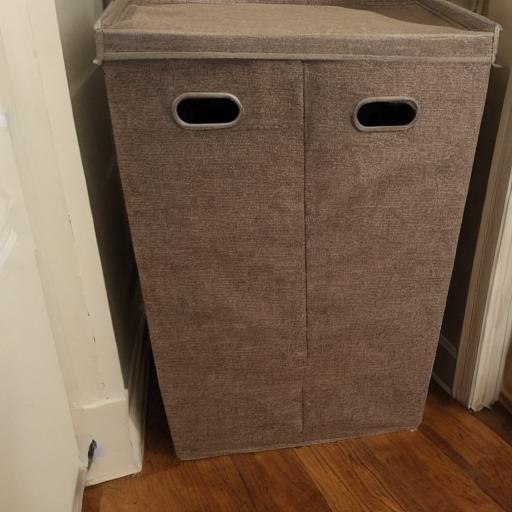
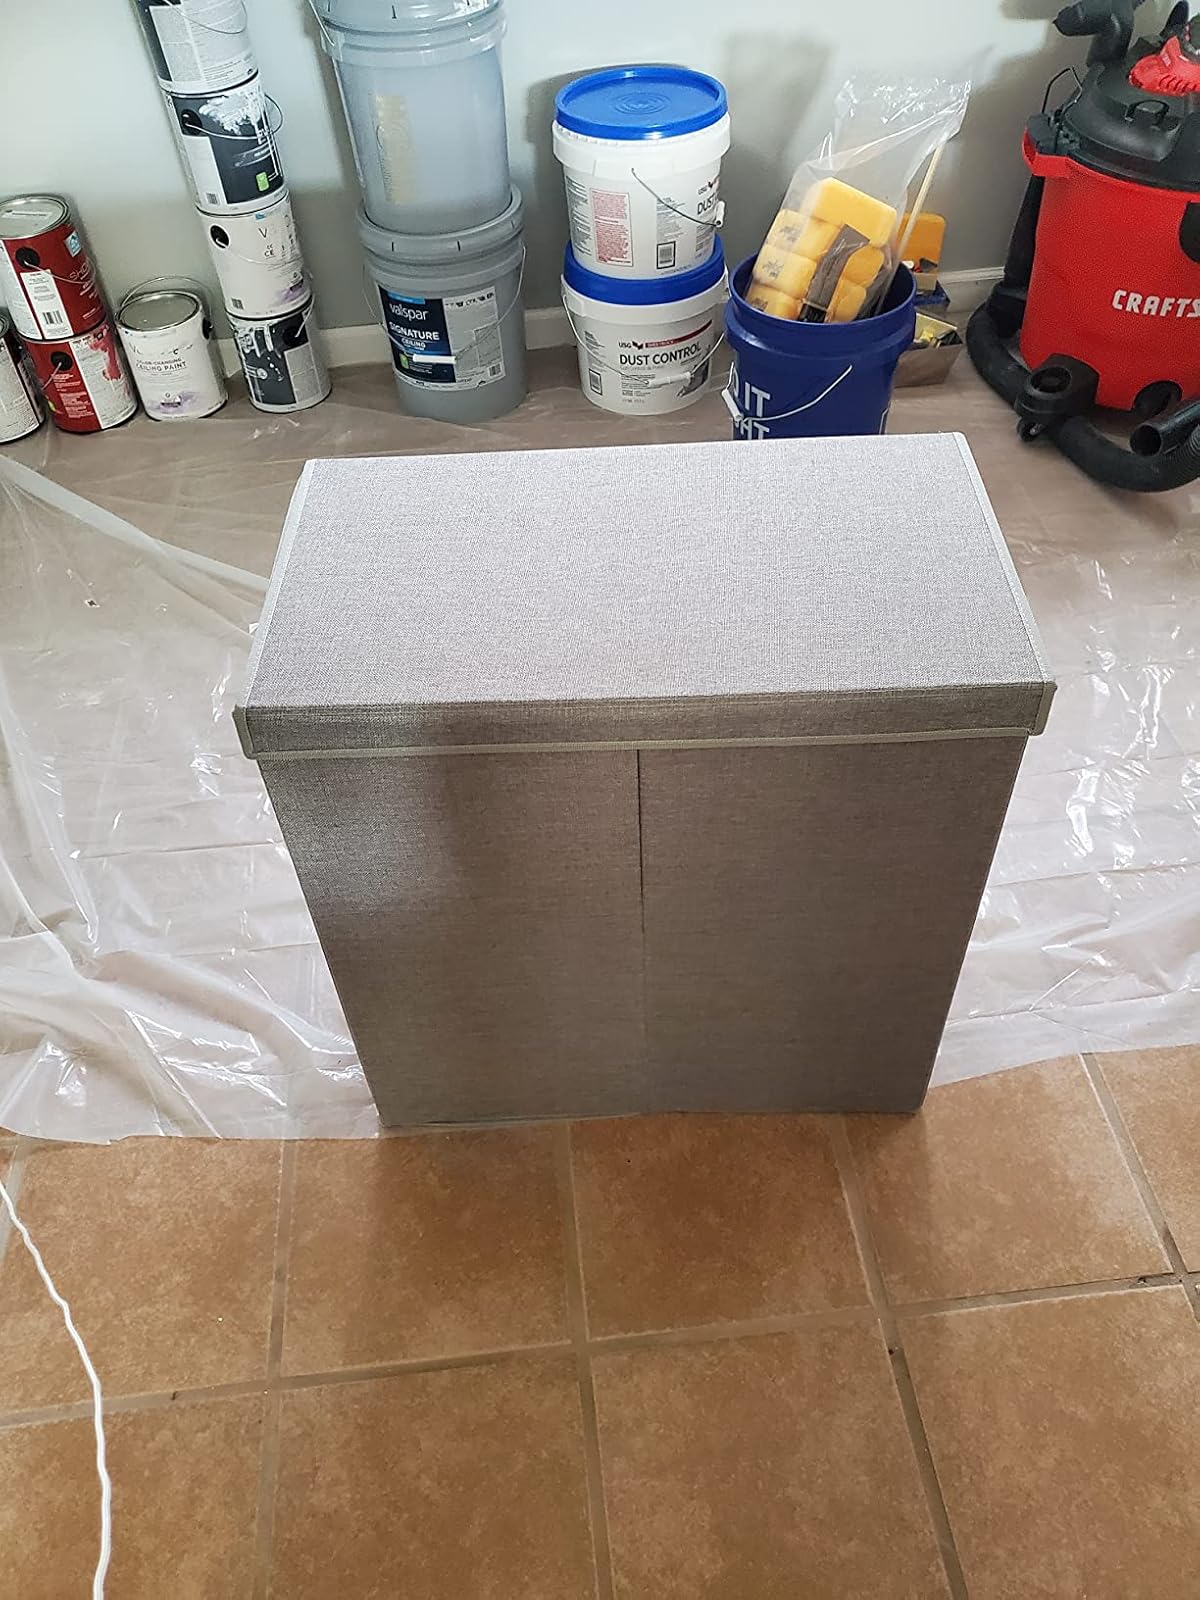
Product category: items_hamper
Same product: no